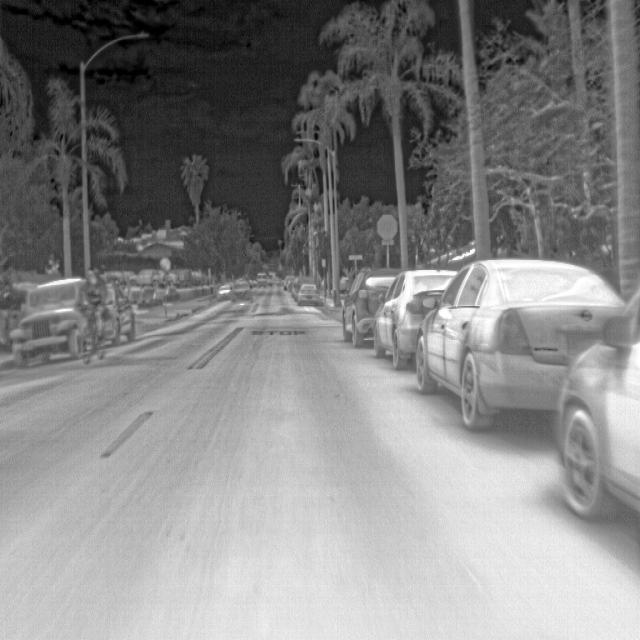
Detected objects:
label: person